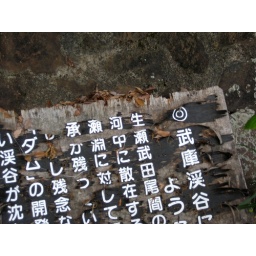
old sign at the entrance to the Mukogawa river valley old railway line trail near Takarazuka